R (Carson) v Secretary of State for Work and Pensions and R (Carson & Reynolds) v Secretary of State for Work and Pensions

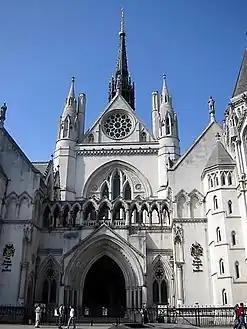
Royal Courts of Justice, London

This case was heard in the Administration Court of the Queen's Bench Division in the High Court of Justice before the Honourable Mr. Justice Burnton.